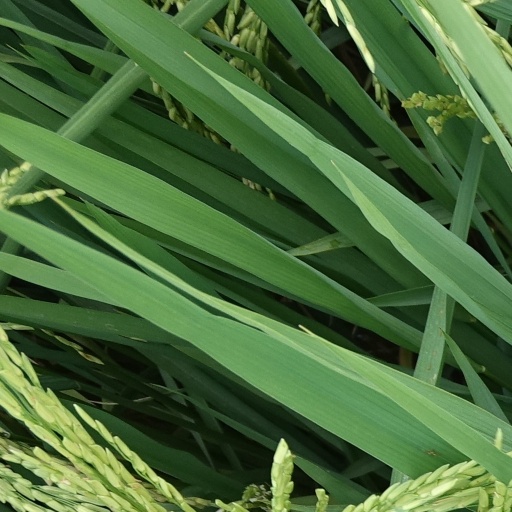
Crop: rice